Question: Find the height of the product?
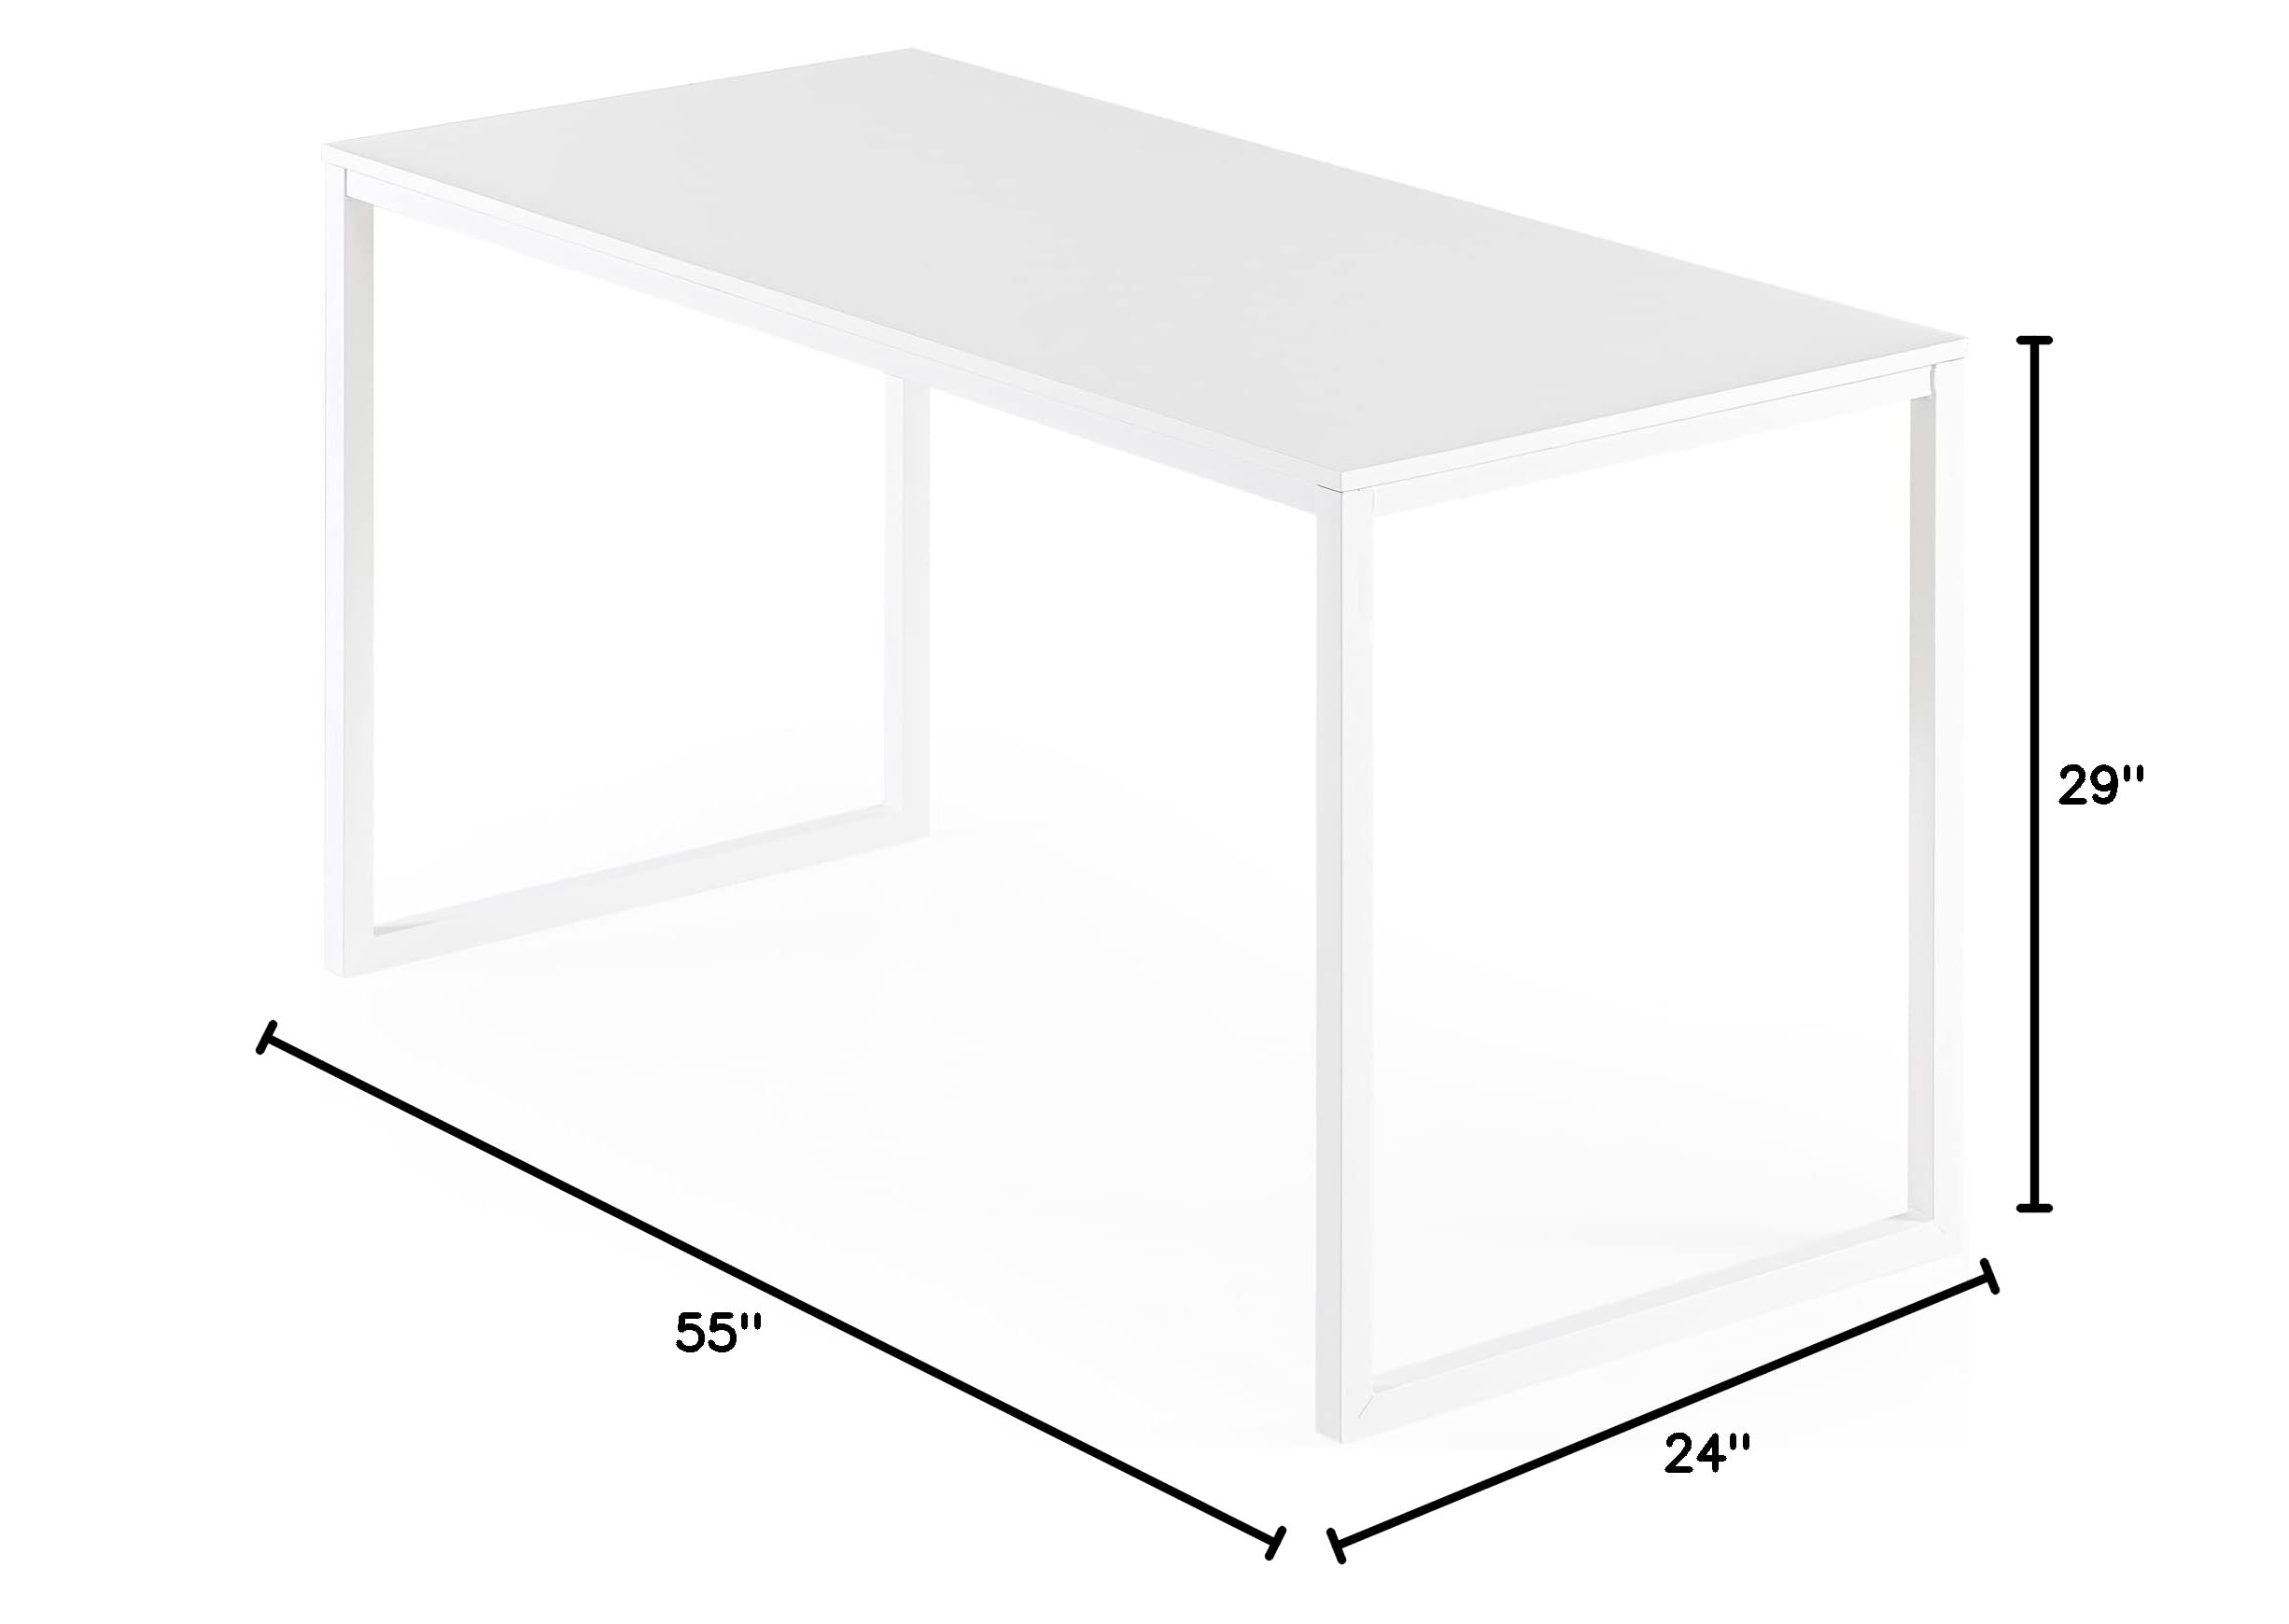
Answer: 29.0 inch